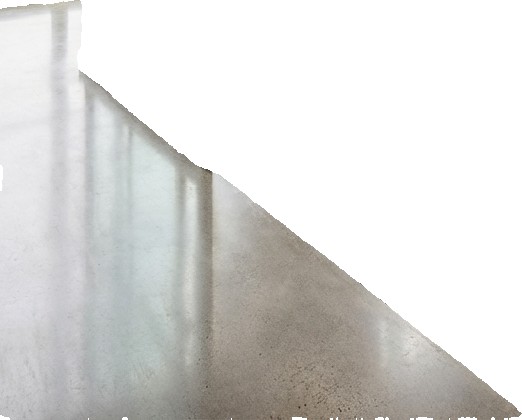
Surface category: floors